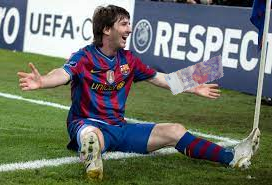
Denominación: 100